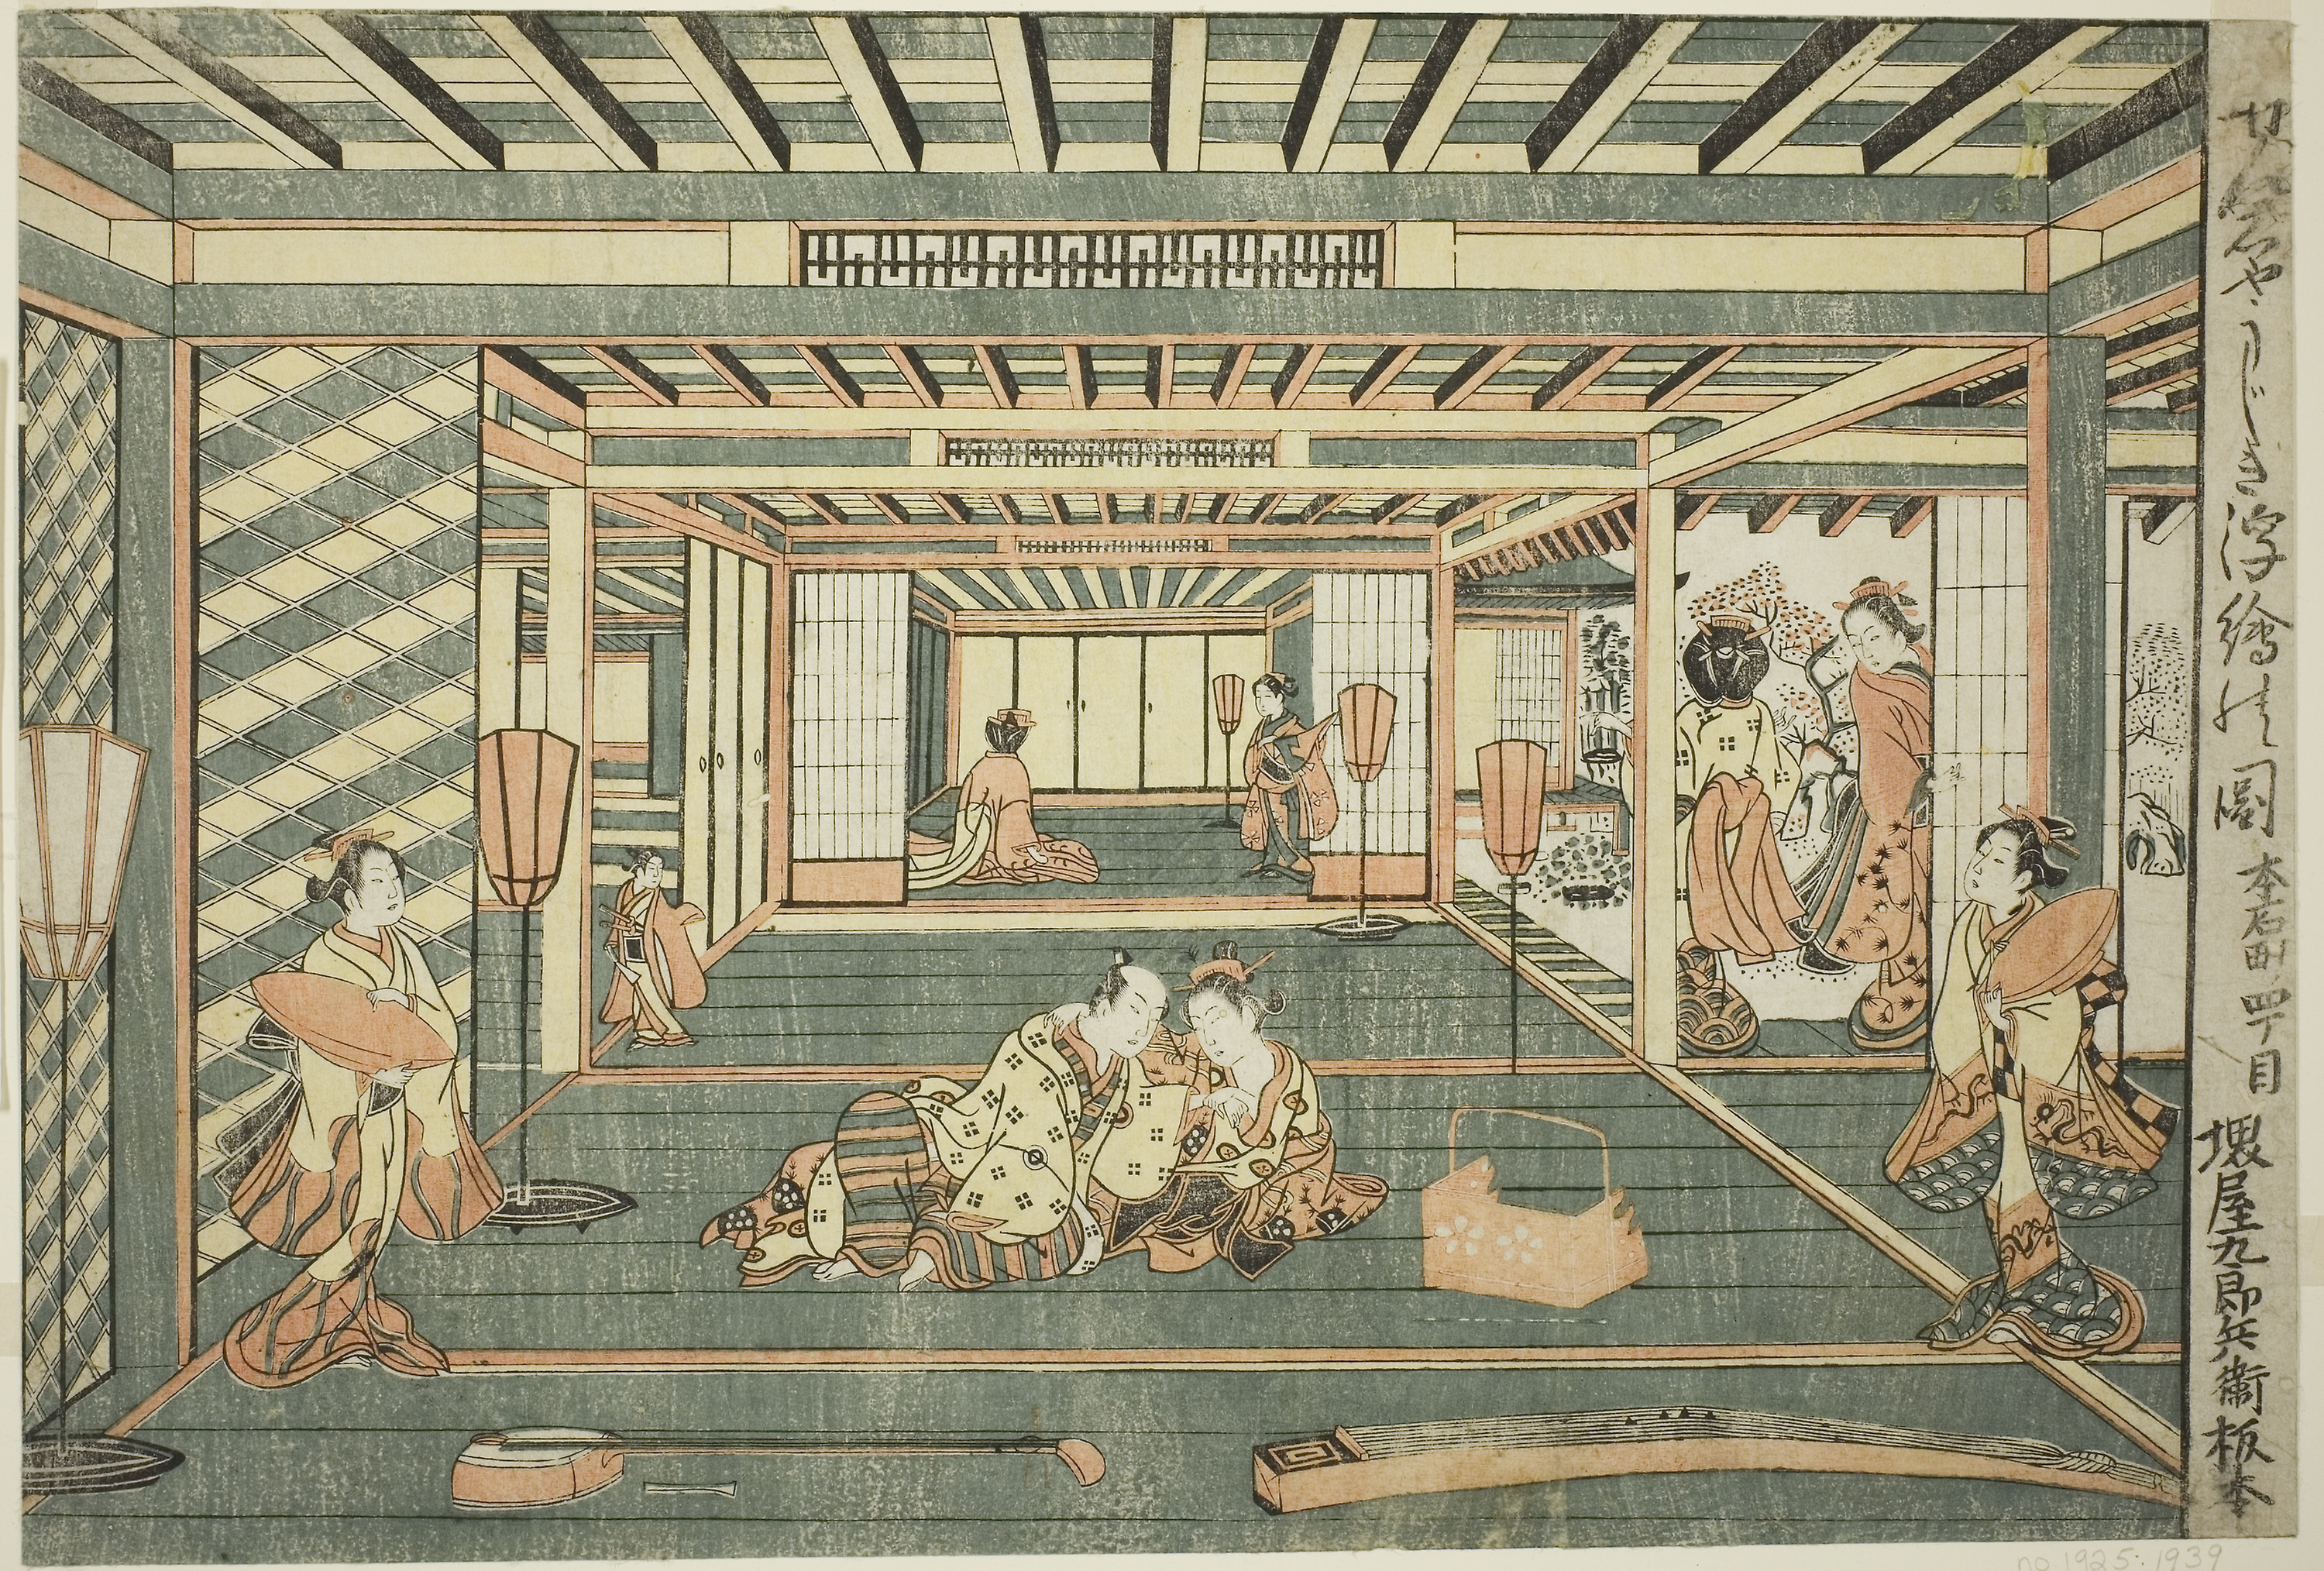
holy places, art, architecture, illustration, building, classical architecture, ancient roman architecture, history, painting